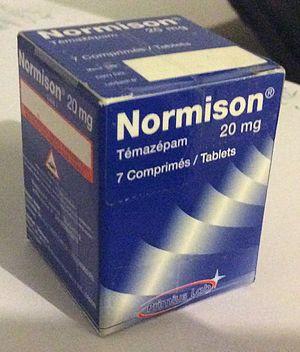
Boite de normison 20 de 7 cp
Le témazépam est une substance chimique de la famille des benzodiazépines commercialisée notamment sous le nom de Normison en France. Comme toutes les substances de cette famille, elle possède des propriétés anxiolytiques, hypnotiques ou sédatives, anticonvulsantes, et myorelaxantes, mais elle est surtout prescrite comme hypnotique dans le traitement à court terme d'insomnie sévère lorsque d'autres traitements, notamment des règles hygiéno-diététiques, ont échoué.